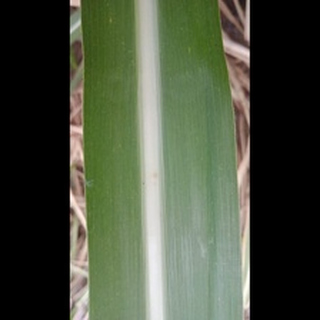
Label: healthy_sugarcane